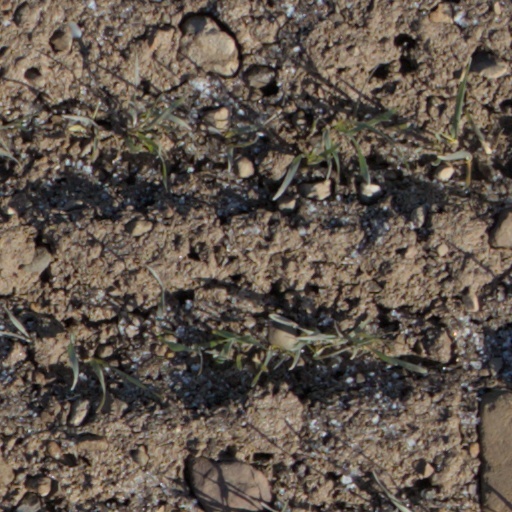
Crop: wheat